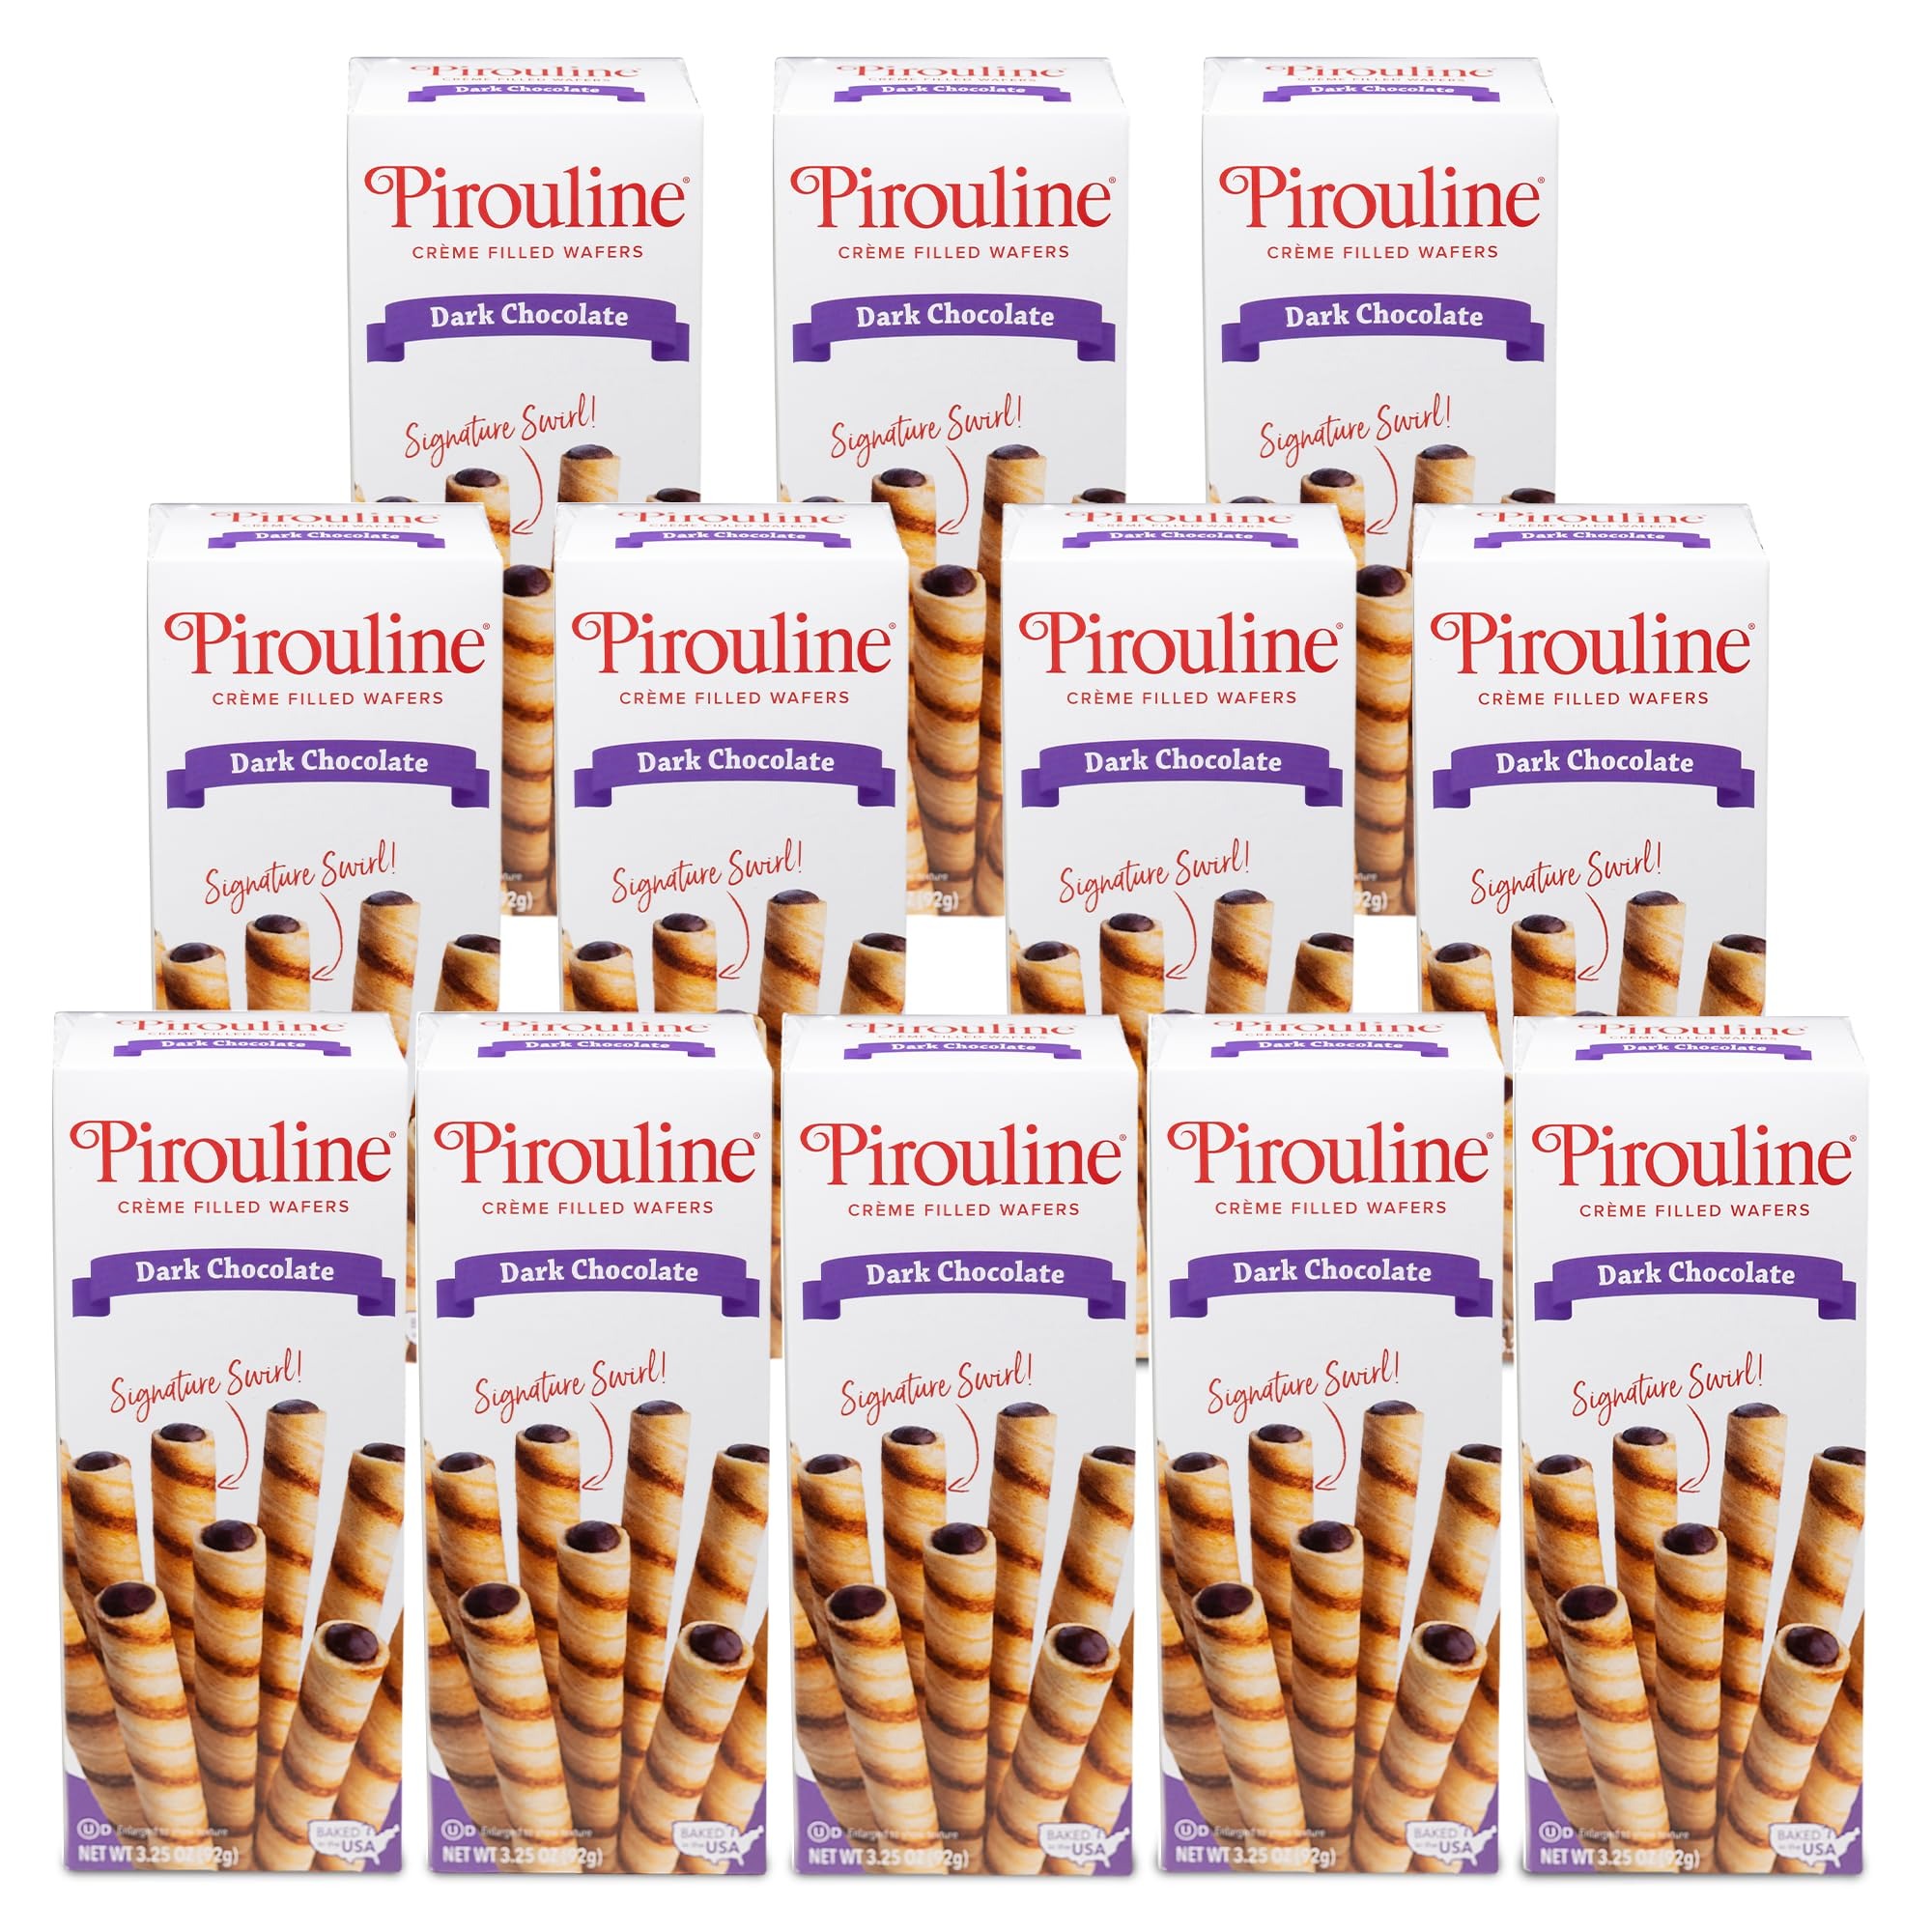
Item Name: Pirouline Rolled Wafers – Dark Chocolate – Rolled Wafer Sticks, Crème Filled Wafers, Rolled Cookies for Coffee, Tea, Ice Cream, Snacks, Parties, Gifts, Birthdays – 3.25oz Carton 12 Pack
Bullet Point 1: OUR PATENTED SIGNATURE SWIRL – Found only on Pirouline rolled wafers; is your reassurance that you are enjoying the original Pirouline rolled wafers, baked fresh every day right here in America
Bullet Point 2: BAKED IN AMERICA – Enjoy your Pirouline cookies with the sweet satisfaction that this tasty treat was baked with love and care right here at home.
Bullet Point 3: EXPERIENCE – A world of flavor in each of our Pirouline cookies, a Pirouline for everyone! Perfect for sharing or enjoying as a solo treat, these wafers are a flavor adventure waiting to happen.
Bullet Point 4: THE PERFECT SNACK – Whether you're dipping them in coffee, tea or milk, these treats add an extra layer of flavor. Perfect for an after-dinner treat, an afternoon snack, and more!
Bullet Point 5: FRESH – Keep your snacking fresh with Pirouline rolled wafers. Each tin is re-useable, ensuring that your wafers stay crispy for anytime snacking. Perfect for taking on-the-go!
Value: 39.0
Unit: Ounce

Price: 12.79